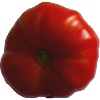
Label: Tomato 3